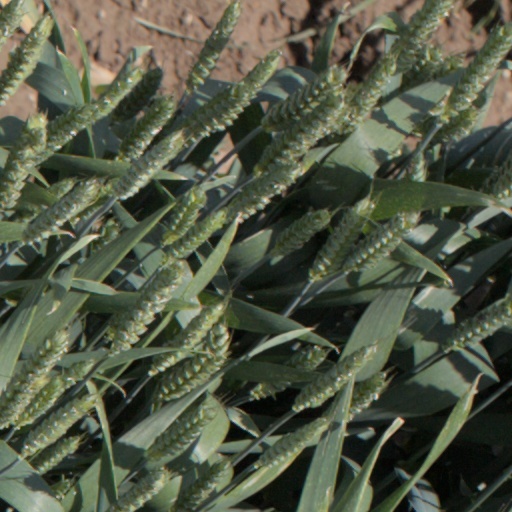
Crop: wheat